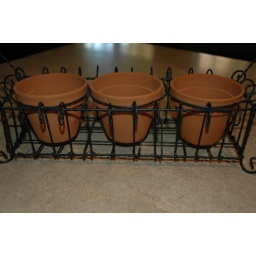
Three small clay pots in wire &amp;quot;tray.&amp;quot; Pots are about 3-4&amp;quot; tall and basket is about 14-16&amp;quot; wide.